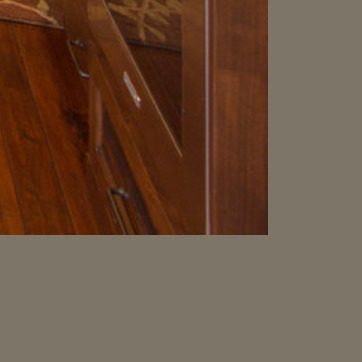
Material: metal